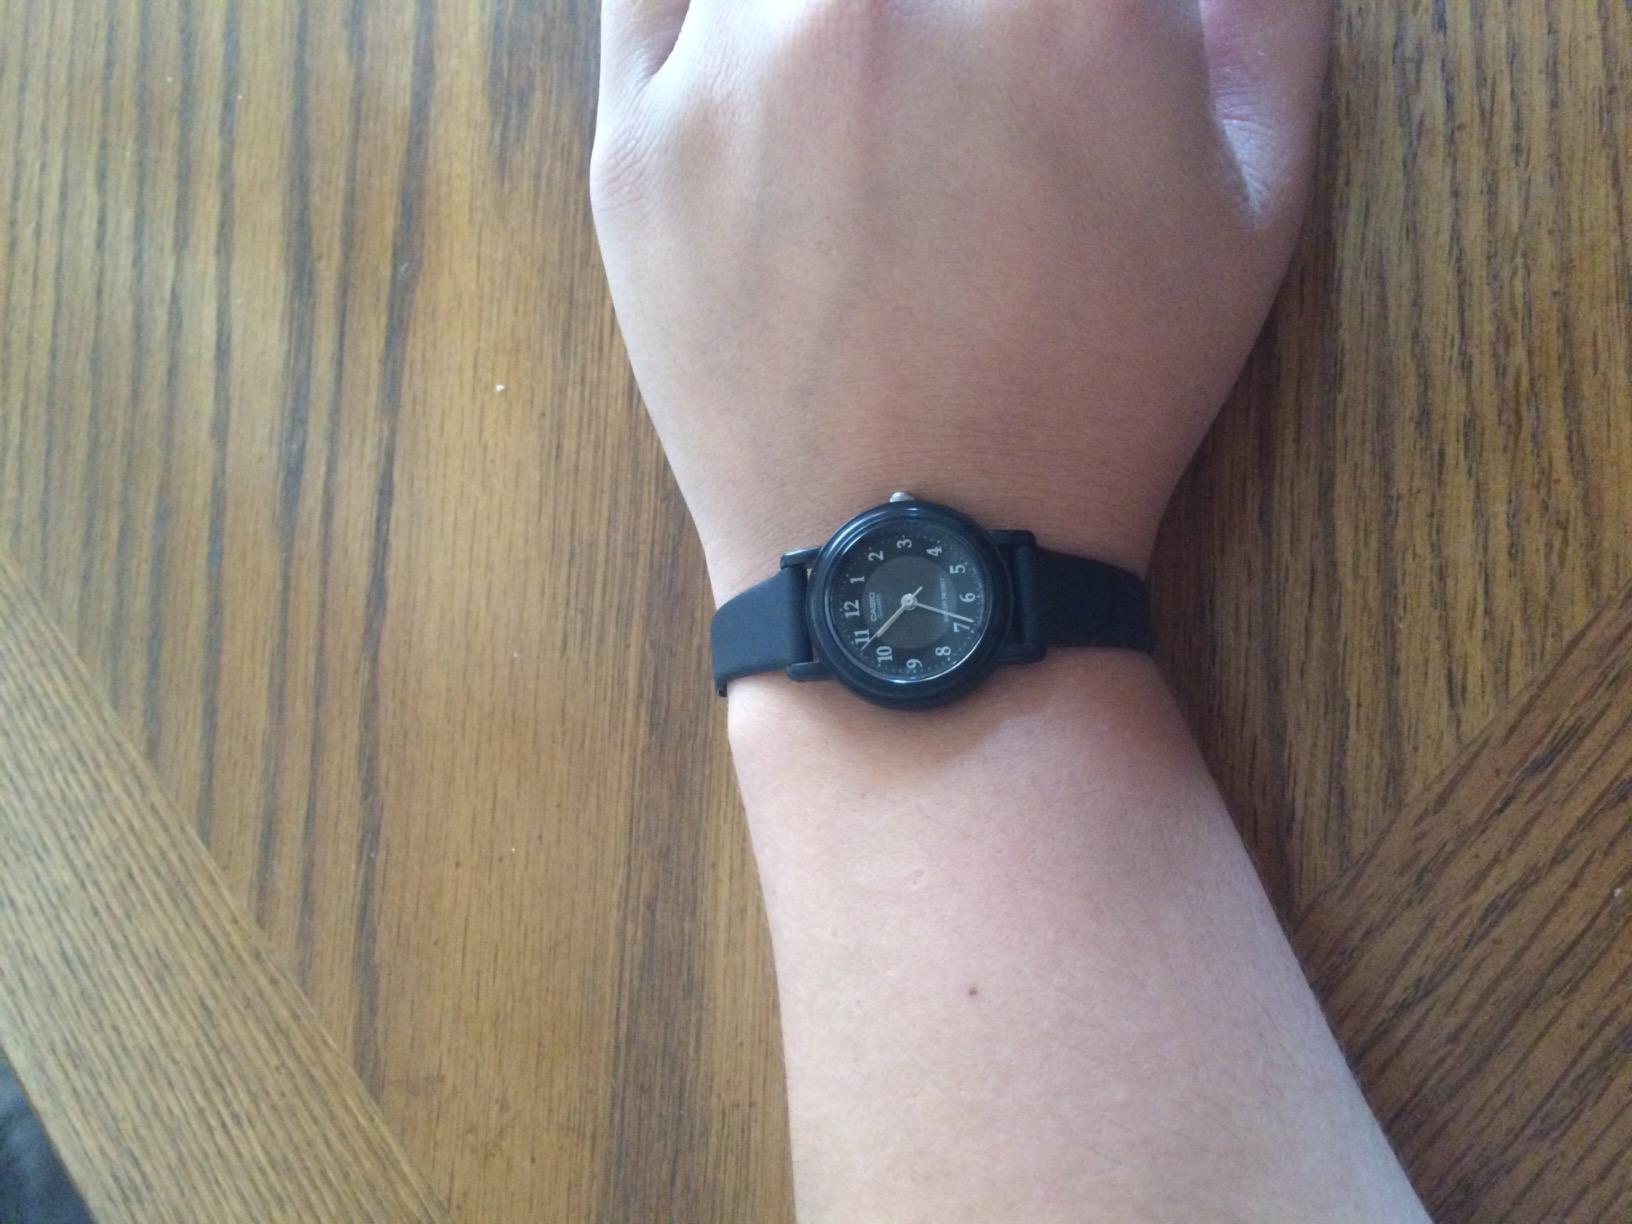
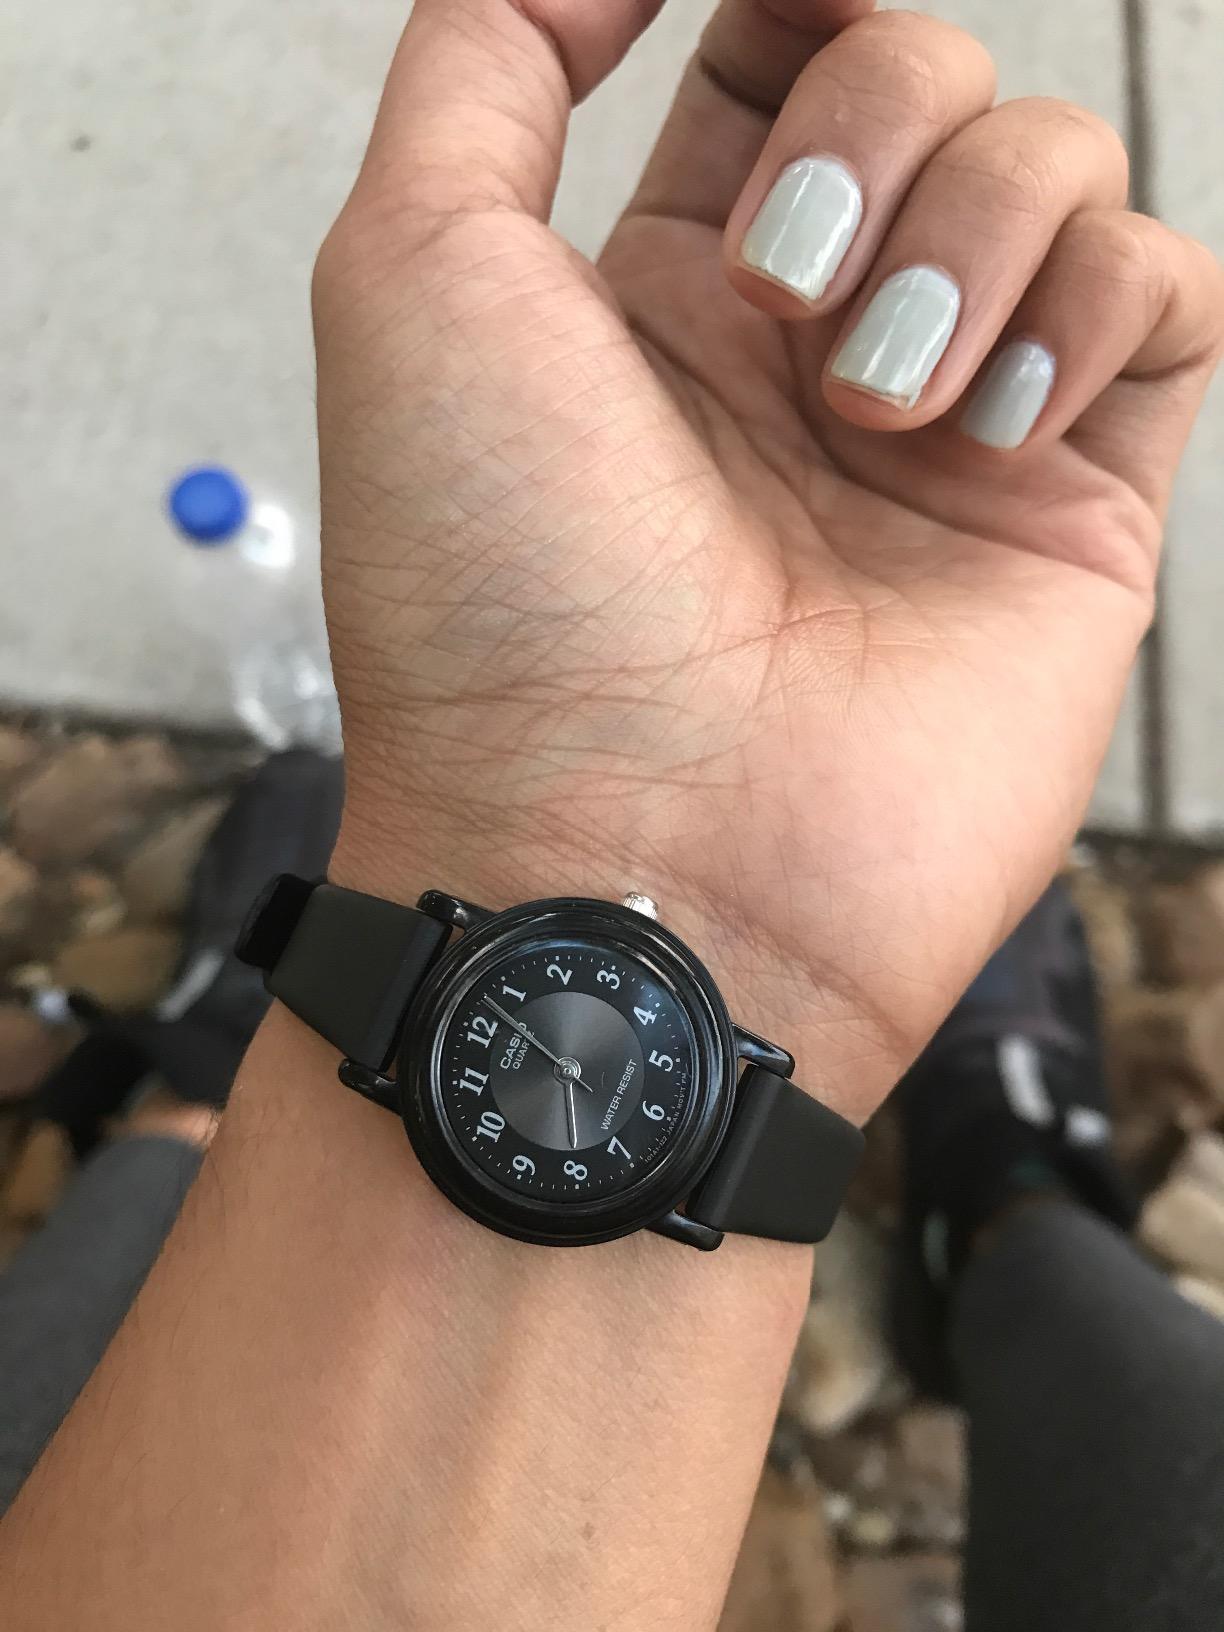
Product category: accessories_watch
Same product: yes